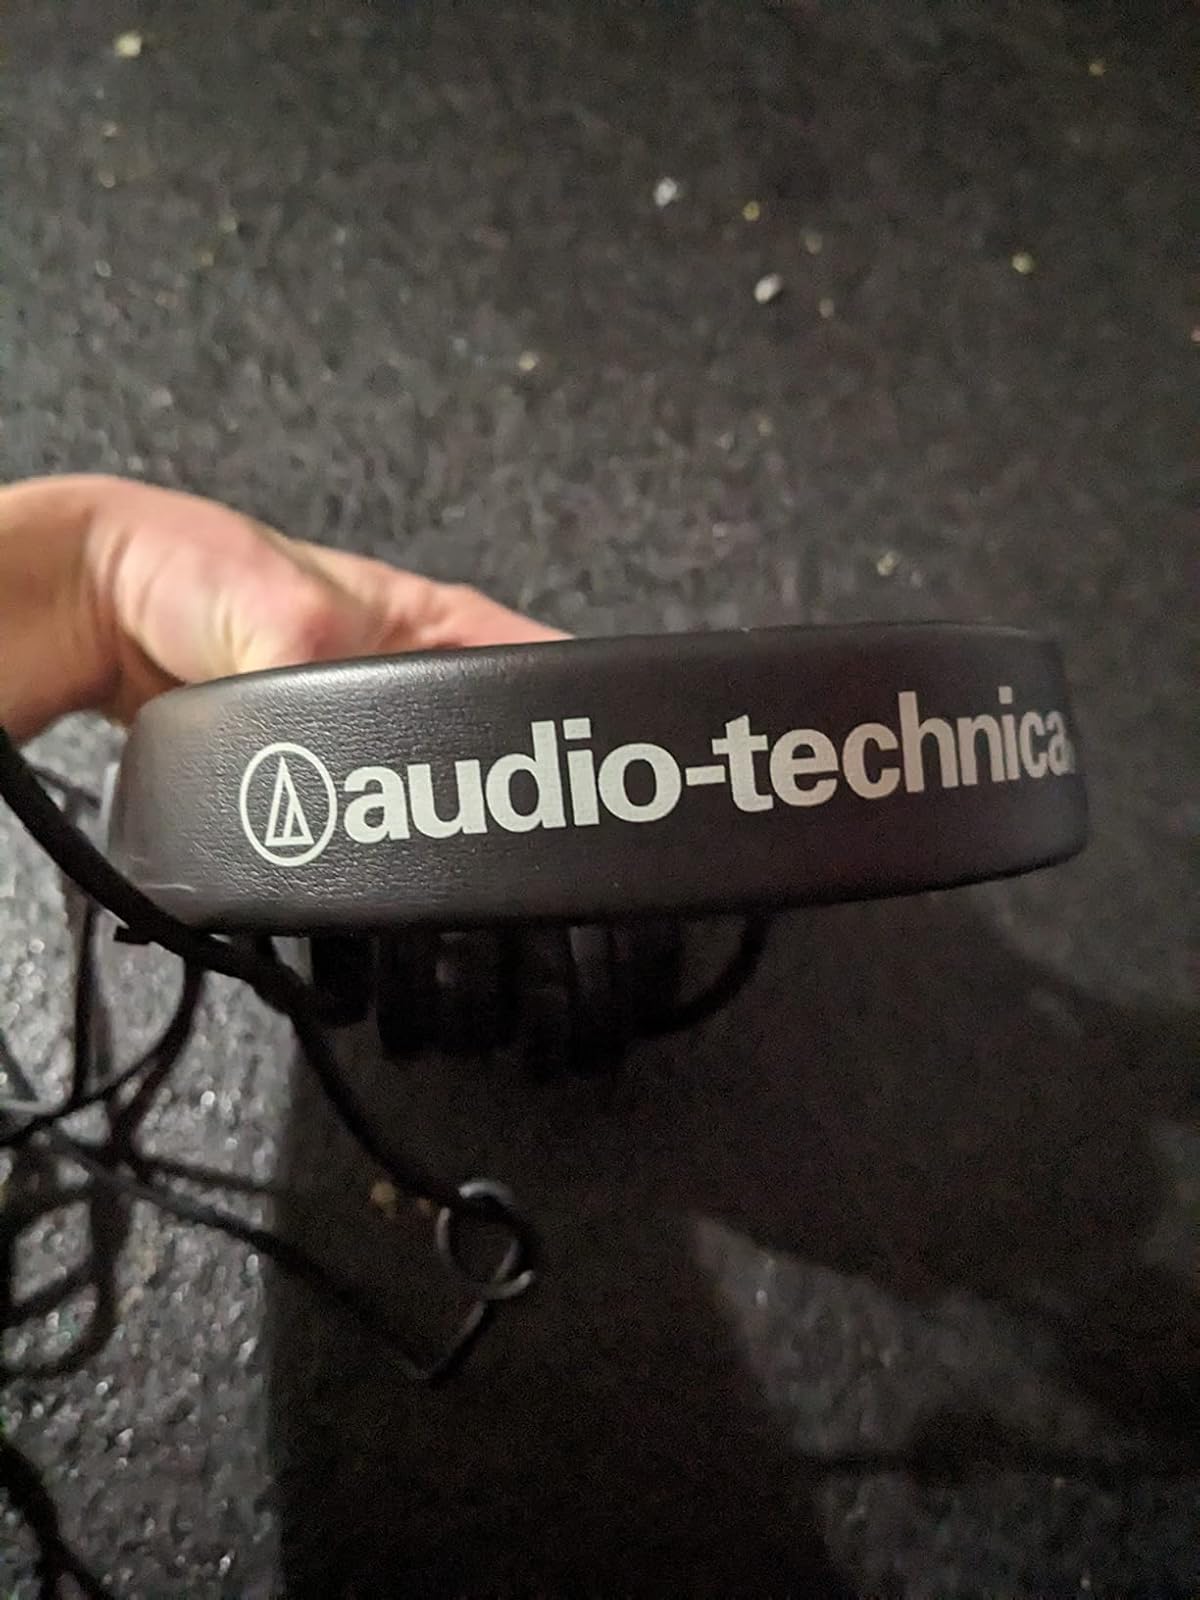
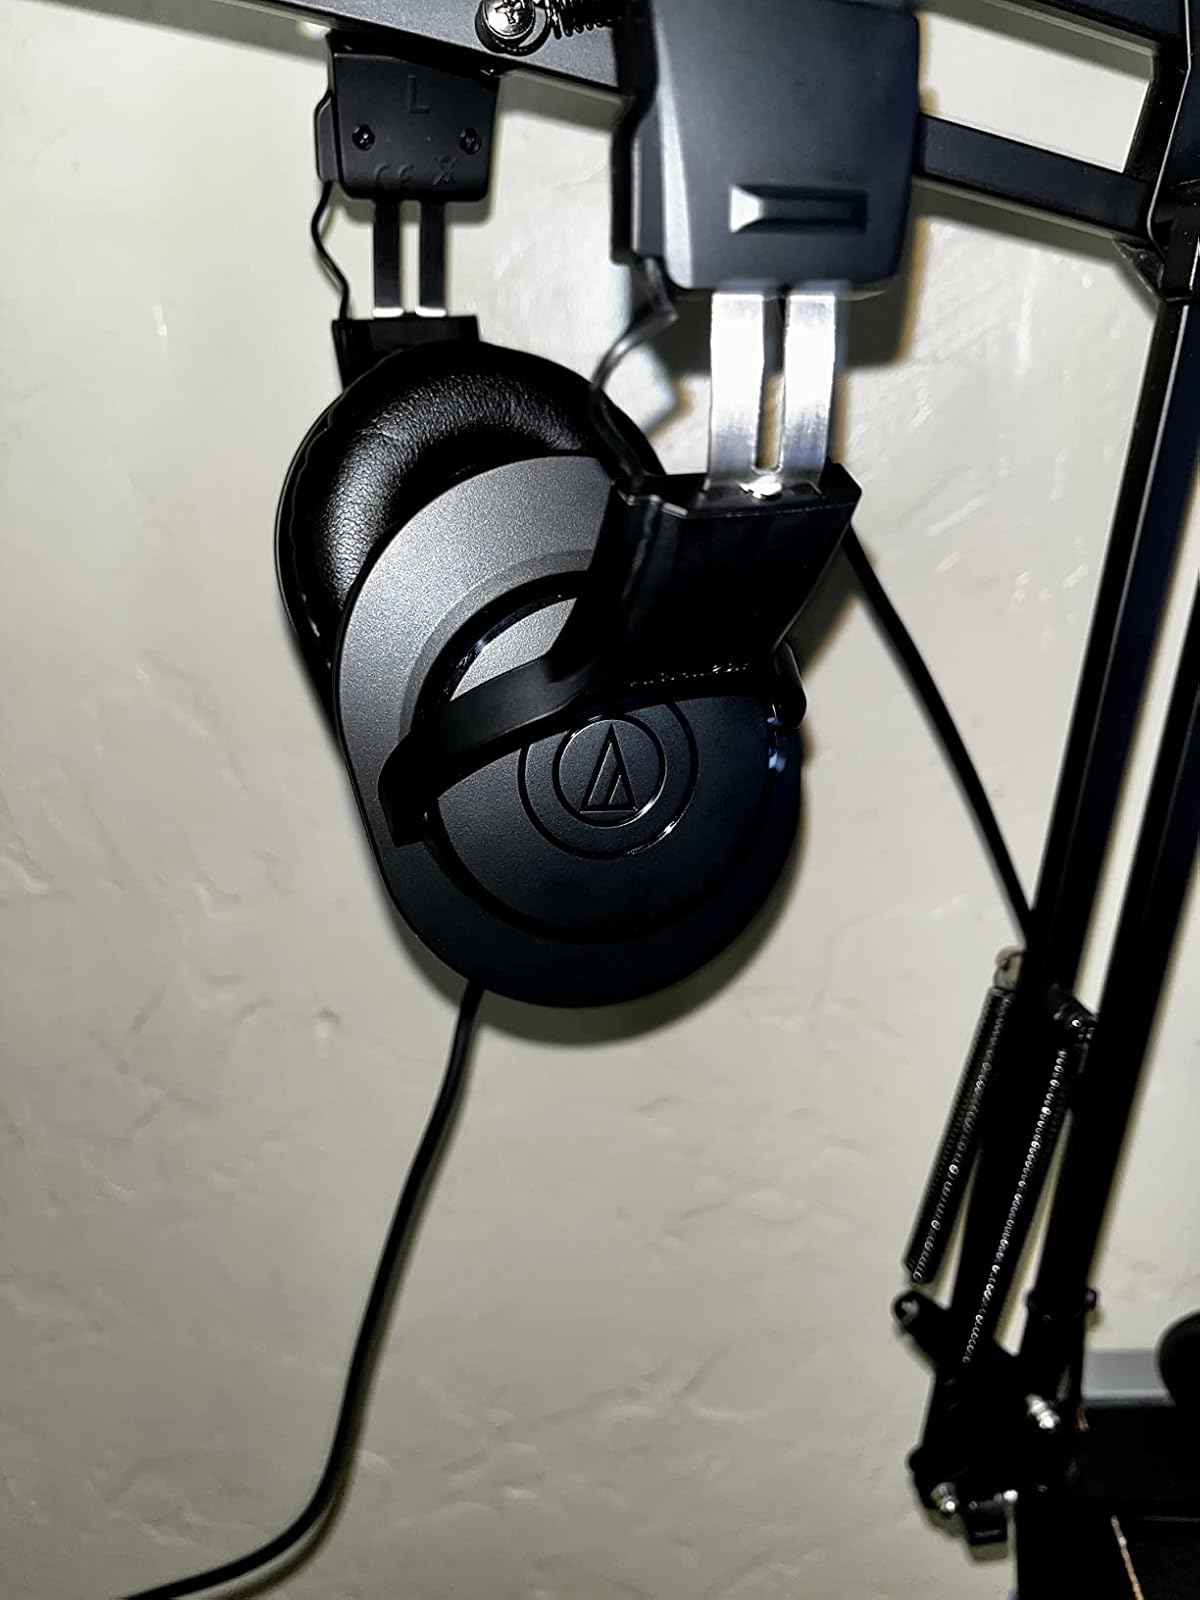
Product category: headphones
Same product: yes